De La Salle College, Belfast

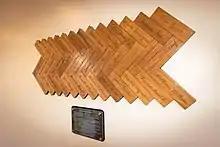
Original floorboards from the old building with the names of the first class register from 1966 engraved.

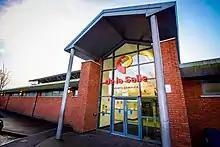

In September 2008, after over twenty years of operating on two sites, the brand new purpose-built De La Salle College was opened. Located in Andersonstown, it remains one of the most up-to-date schools in Northern Ireland with modern fully-equipped classrooms, laboratories and workshops. Additional funding was secured at that time to allow a double-sized sports hall to be built alongside the gymnasium and the weights and fitness rooms. Outdoor pitches at St Genevieve's are also currently used for PE classes and extra-curricular activities.